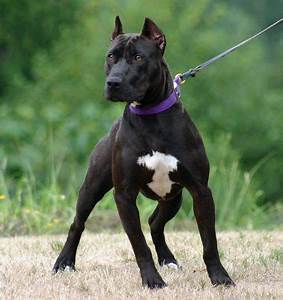
Label: cane